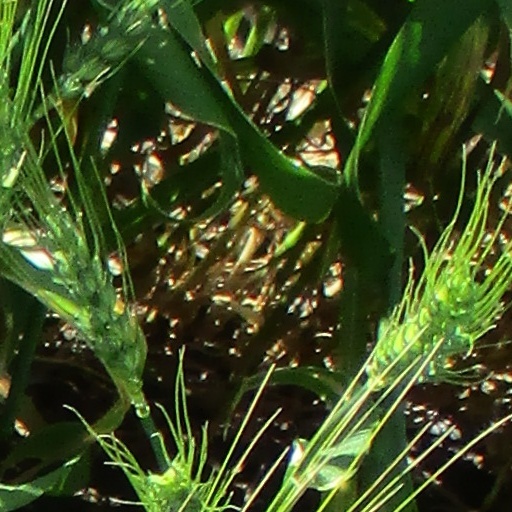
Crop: wheat